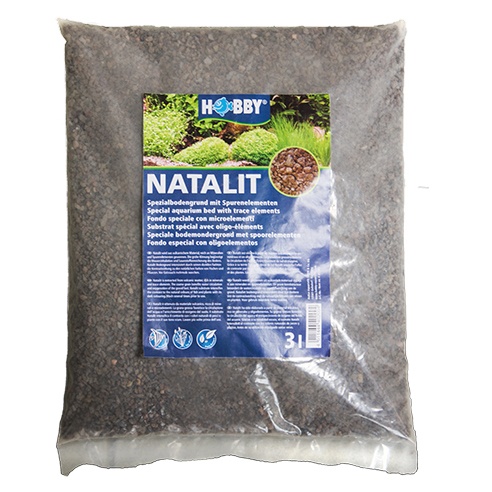
Natalit
Product details Dark substrate of volcanic stones. Promotes root formation. Gives ideal colour contrast to fish and plants.
Brand: Reptifood Finland
Category: Animals & Pet Supplies > Pet Supplies > Fish & Aquatic Supplies > Aquarium Gravel & Substrates > Glass Stones